Date A Live Fragment: Date A Bullet

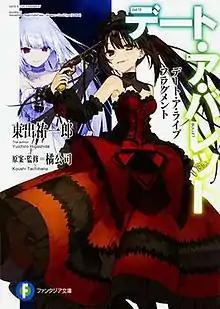
Cover of "Date A Live Fragment: Date A Bullet" volume 1 as published by Fujimi Shobo, featuring the "White Queen" and Kurumi Tokisaki

is a Japanese spin-off light novel series of the "Date A Live" series written by Kōshi Tachibana. The series is written by Yuichiro Higashide under Kōshi Tachibana's supervision and illustrated by NOCO. A two-part anime film adaptation by Geek Toys was announced, with the first part "Dead or Bullet" premiering on August 14, 2020, and the second part "Nightmare or Queen" premiering on November 13, 2020.